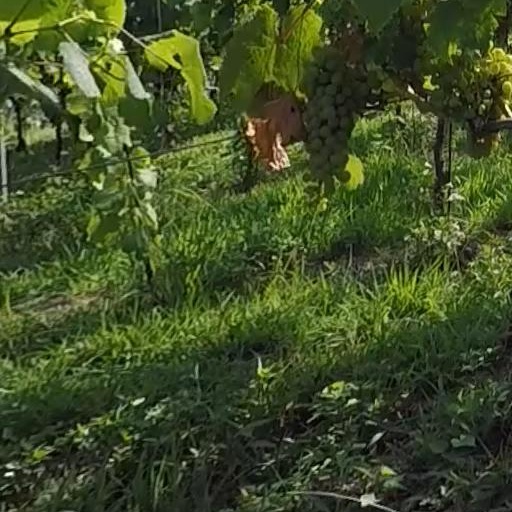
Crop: grape